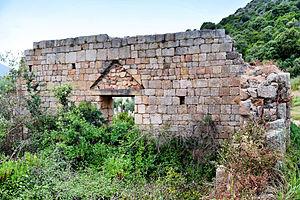
Filosorma est une ancienne piève de Corse. Située dans le nord-ouest de l'île, elle relevait de la province de Calvi sur le plan civil et du diocèse de Sagone sur le plan religieux.